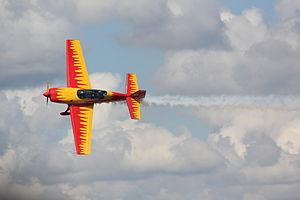
Extra Aircraft est un constructeur allemand d'avions monomoteurs légers, principalement destiné à la voltige aérienne. La société produit environ 30 avions par an.